Ruen Monastery

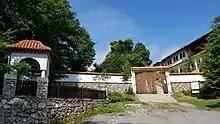

The monastery is situated in a beautiful countryside near the small town of Boboshevo at around 8 km to the west of the European route E79 between Sofia and Kulata, at 2,5 km to the north of the village of Skrino – the birthplace of John of Rila. The monastery was restored over the ruins of the old church in 1999. A path from the monastery leads to the cave where Saint John of Rila first began with his hermitage.